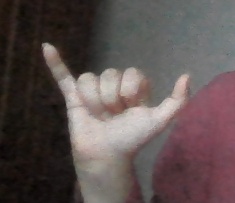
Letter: ya